Douglas Corrigan

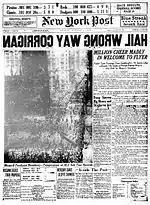
" Friday, August 5, 1938 New York Post", mirrored banner headline

Having installed an engine built from two old Wright Whirlwind J6-5 engines (affording instead of the of the original) and extra fuel tanks, Corrigan applied to the Bureau of Air Commerce in 1935, seeking permission to make a nonstop flight from New York to Ireland. The application was rejected; his plane was deemed unsound for a nonstop transatlantic trip, although it was certified to the lower standard for cross-country journeys.